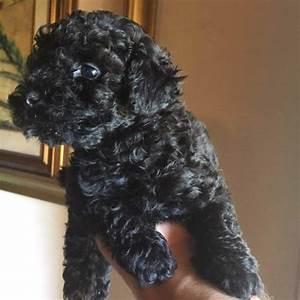
dog